Merionethshire

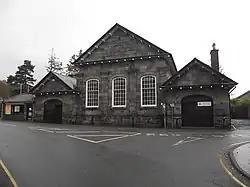
County Hall in Dolgellau

An administrative county of Merioneth was created under the Local Government Act 1888 on 1 April 1889. The first election to the new authority was held in January 1889. The county council was originally based at County Hall in Smithfield Street in Dolgellau before moving to modern facilities at Cae Penarlag in Dolgellau in 1953. The county was abolished under the Local Government Act 1972 on 1 April 1974. The bulk formed the Meirionnydd district of Gwynedd, with a small area in the north east, Edeirnion Rural District, becoming part of the Glyndŵr district of Clwyd.